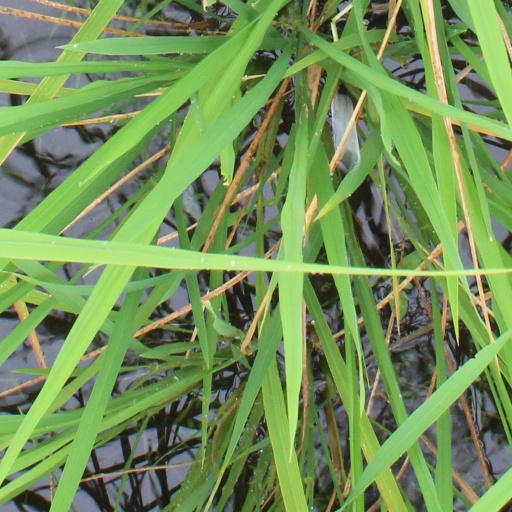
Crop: rice